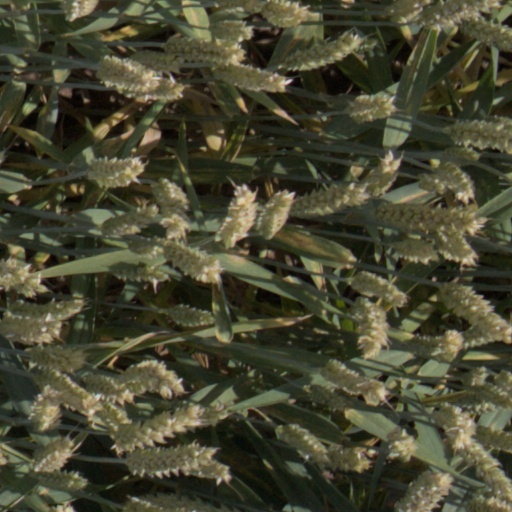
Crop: wheat